Castle of Buitrago del Lozoya

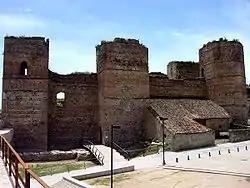

The Castle of Buitrago del Lozoya (Spanish: "Castillo de Buitrago del Lozoya") is a castle located inside the walls of Buitrago del Lozoya, Community of Madrid region, Spain.